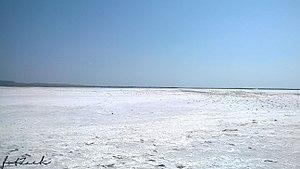
Lemnos ou Límnos est une île grecque du nord-est de la mer Égée, située entre la péninsule du mont Athos à l'ouest, les îles de Thasos et Samothrace au nord, la Turquie à l'est, Lesbos au sud-est, Ágios Efstrátios et les Sporades au sud-ouest. Elle forme un dème et un district régional de la périphérie d'Égée-Septentrionale. Avant la réforme Kallikratis, elle était rattachée au nome de Lesbos.